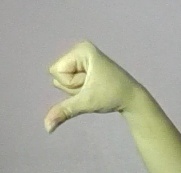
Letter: waw